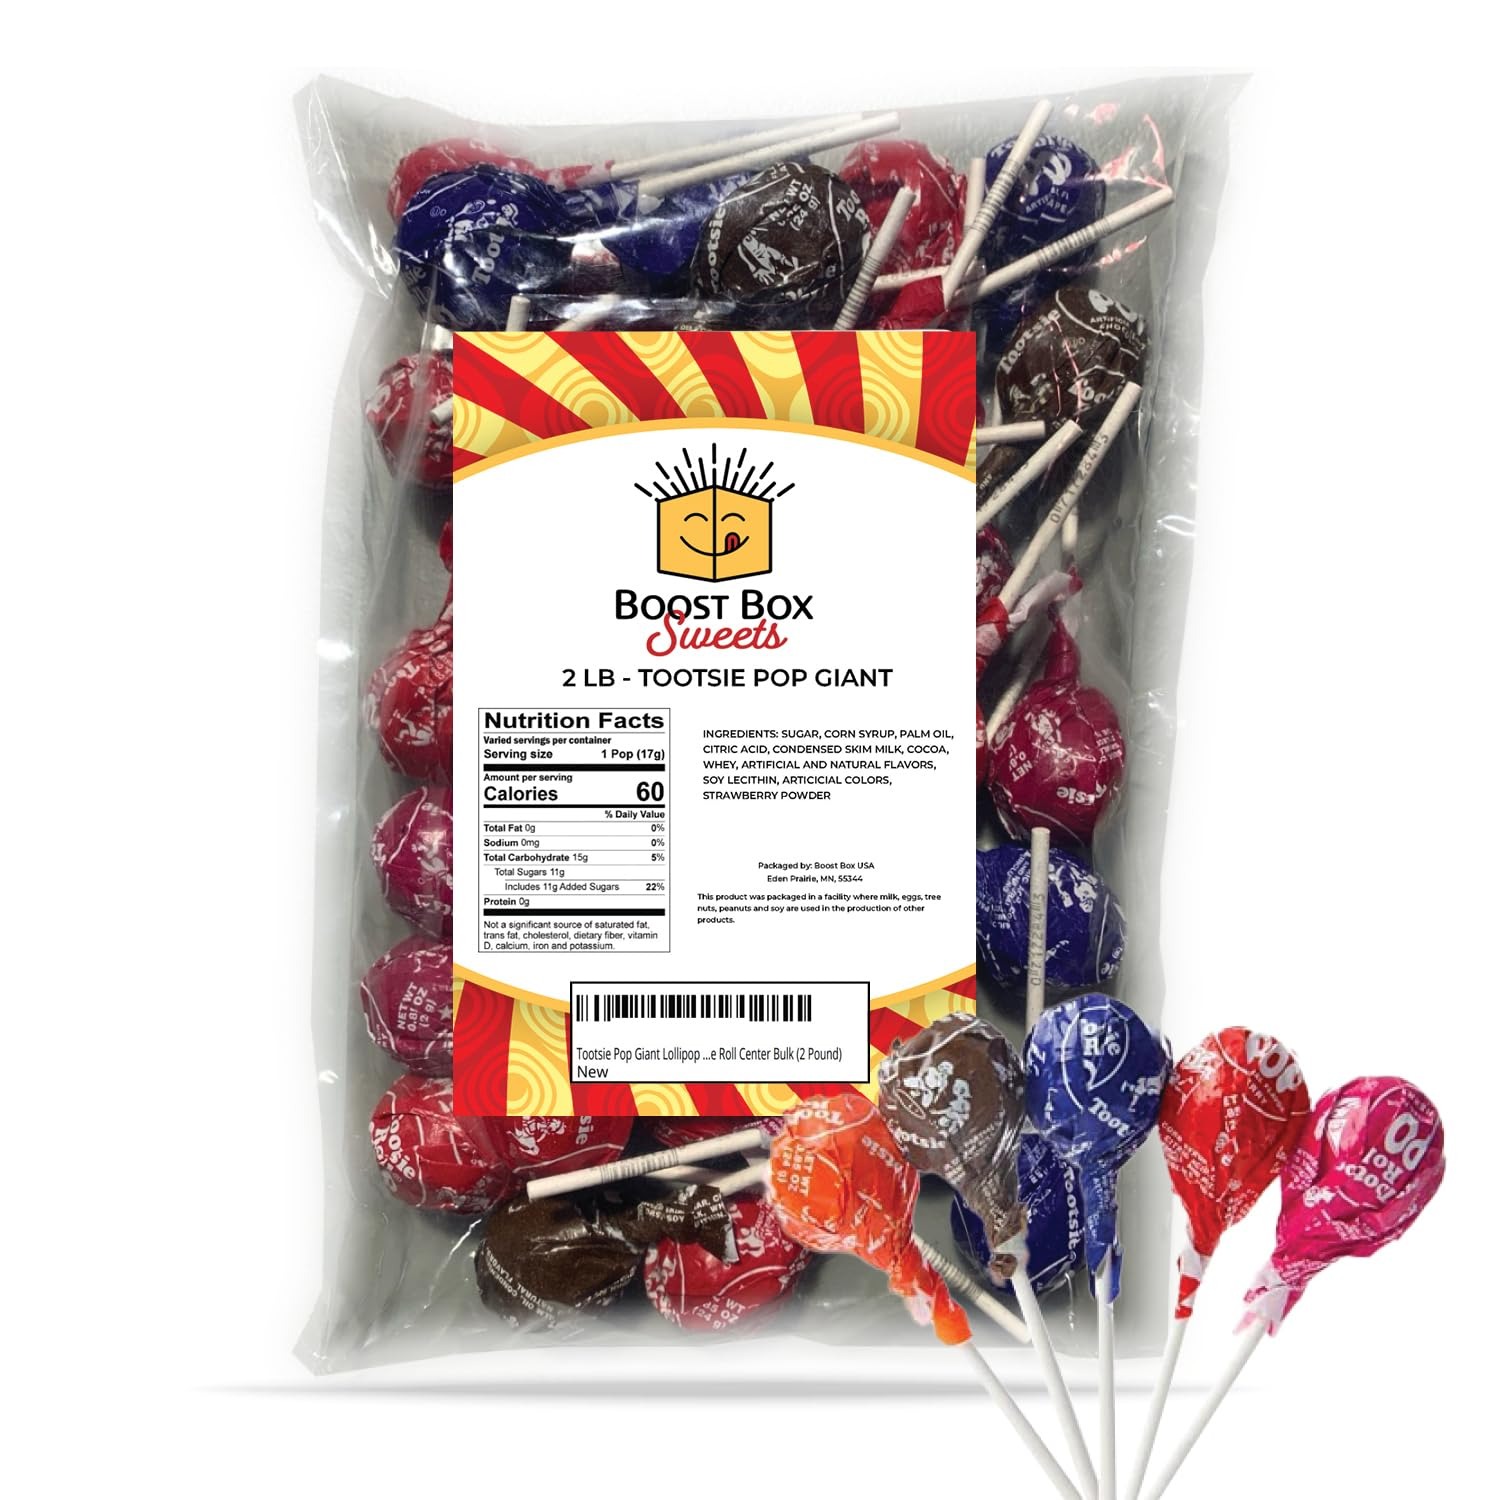
Item Name: Tootsie Pop Giant Lollipop 5-Flavors Hard Candy Outside with Chewy Tootsie Roll Center Bulk (2 Pound)
Bullet Point 1: How many licks does it take to get to the center of a GIANT Tootsie Pop? Well now you can find out for yourself. Each chewy, Tootsie Roll center is covered with a delicious, hard candy coating. It's two treats in one!
Bullet Point 2: Each candy is individually wrapped to preserve freshness
Bullet Point 3: Long-time favorite option for Halloween candy, Birthday piñatas, Christmas stockings and candy bowls. Also perfect for the office candy jar or an after-school snack
Bullet Point 4: Kosher certified, gluten free and nut free
Bullet Point 5: Raspberry, Cherry, Grape, Chocolate, Orange
Product Description: What goes into the world’s number #1-selling candy-filled lollipop? Start with a chewy, Tootsie Roll center; cover it with a delicious, hard candy coating; and you’ve got a simple, delicious treat, a Tootsie original that was the first lollipop providing an embedded candy “prize.”
Value: 32.0
Unit: Ounce

Price: 22.95